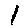
Label: 1